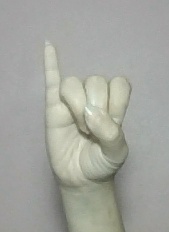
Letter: meem